Flow separation

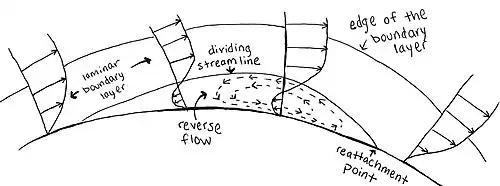
A schematic of internal boundary layer separation

Boundary layer separation can occur for internal flows. It can result from such causes such as a rapidly expanding duct of pipe. Separation occurs due to an adverse pressure gradient encountered as the flow expands, causing an extended region of separated flow. The part of the flow that separates the recirculating flow and the flow through the central region of the duct is called the dividing streamline. The point where the dividing streamline attaches to the wall again is called the reattachment point. As the flow goes farther downstream it eventually achieves an equilibrium state and has no reverse flow.